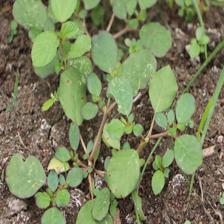
Label: BroadLeafWeed